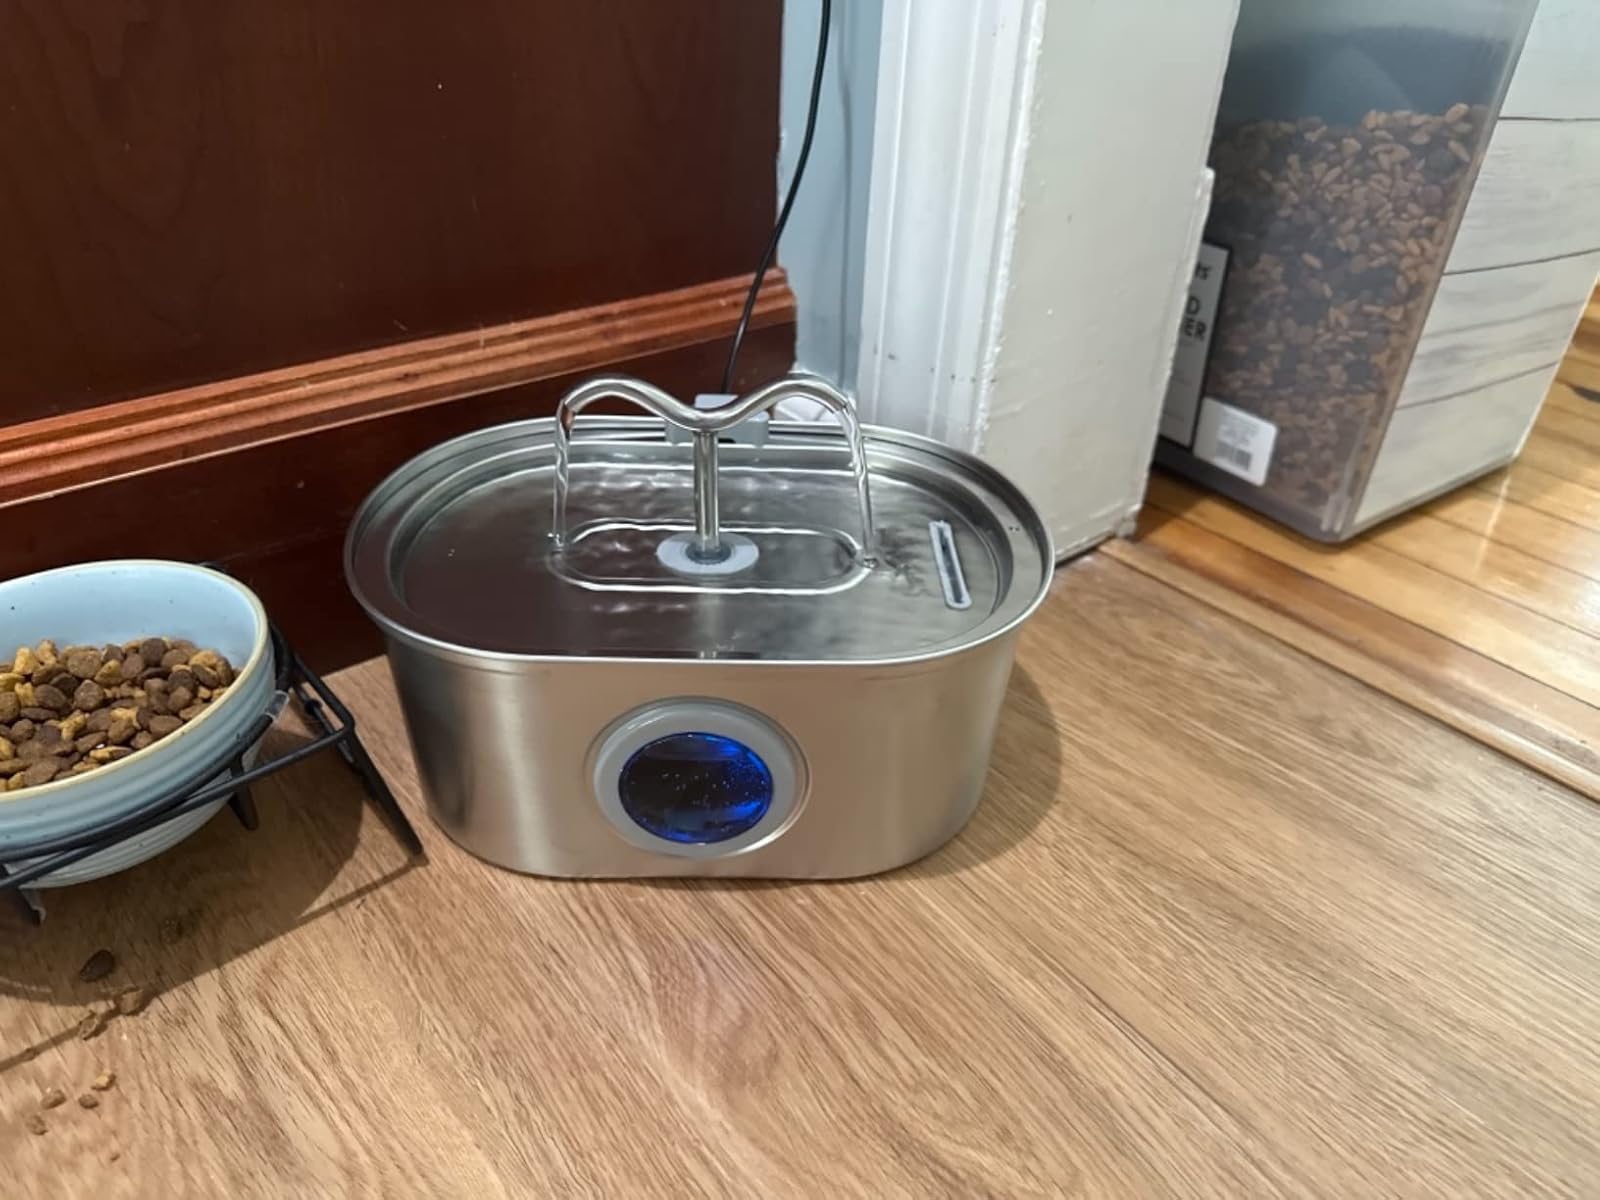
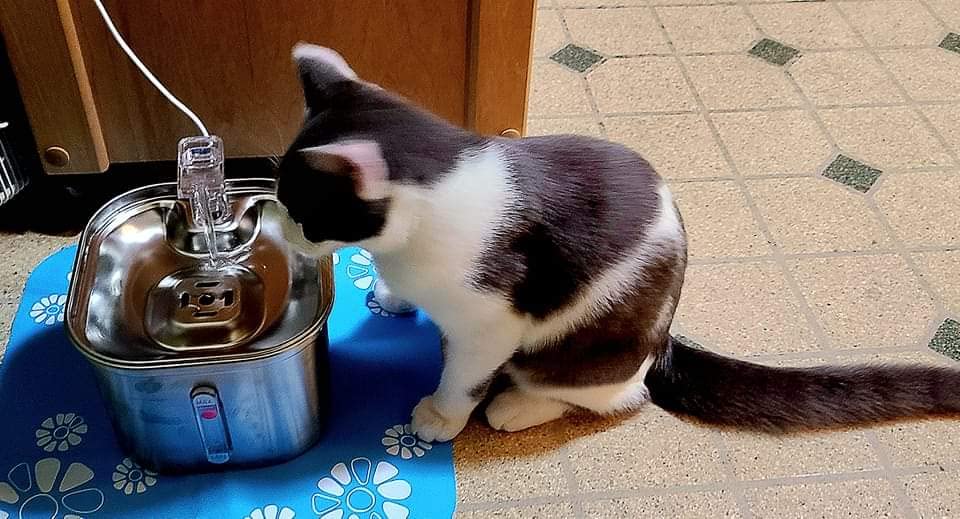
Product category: items_bowl
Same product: no